Felix Magath

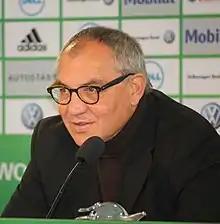
Magath at a press conference of VfL Wolfsburg in 2011

In June 2007, Magath signed a contract with VfL Wolfsburg, as head coach and director of football. Magath lead the "Wolves" to play in the 2008–09 UEFA Cup and the following season's Champions League, the latter as league champions for the first time. He finished with a record of 46 wins, 18 draws, and 21 losses.